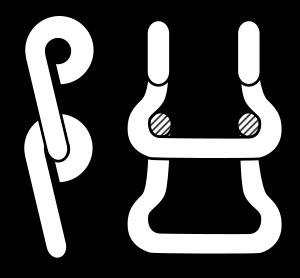
Jacques Vaucanson, ou Jacques de Vaucanson, né le 24 février 1709 à Grenoble et mort le 21 novembre 1782 à Paris, est un inventeur et mécanicien français. Il invente plusieurs automates dont le canard de Vaucanson.